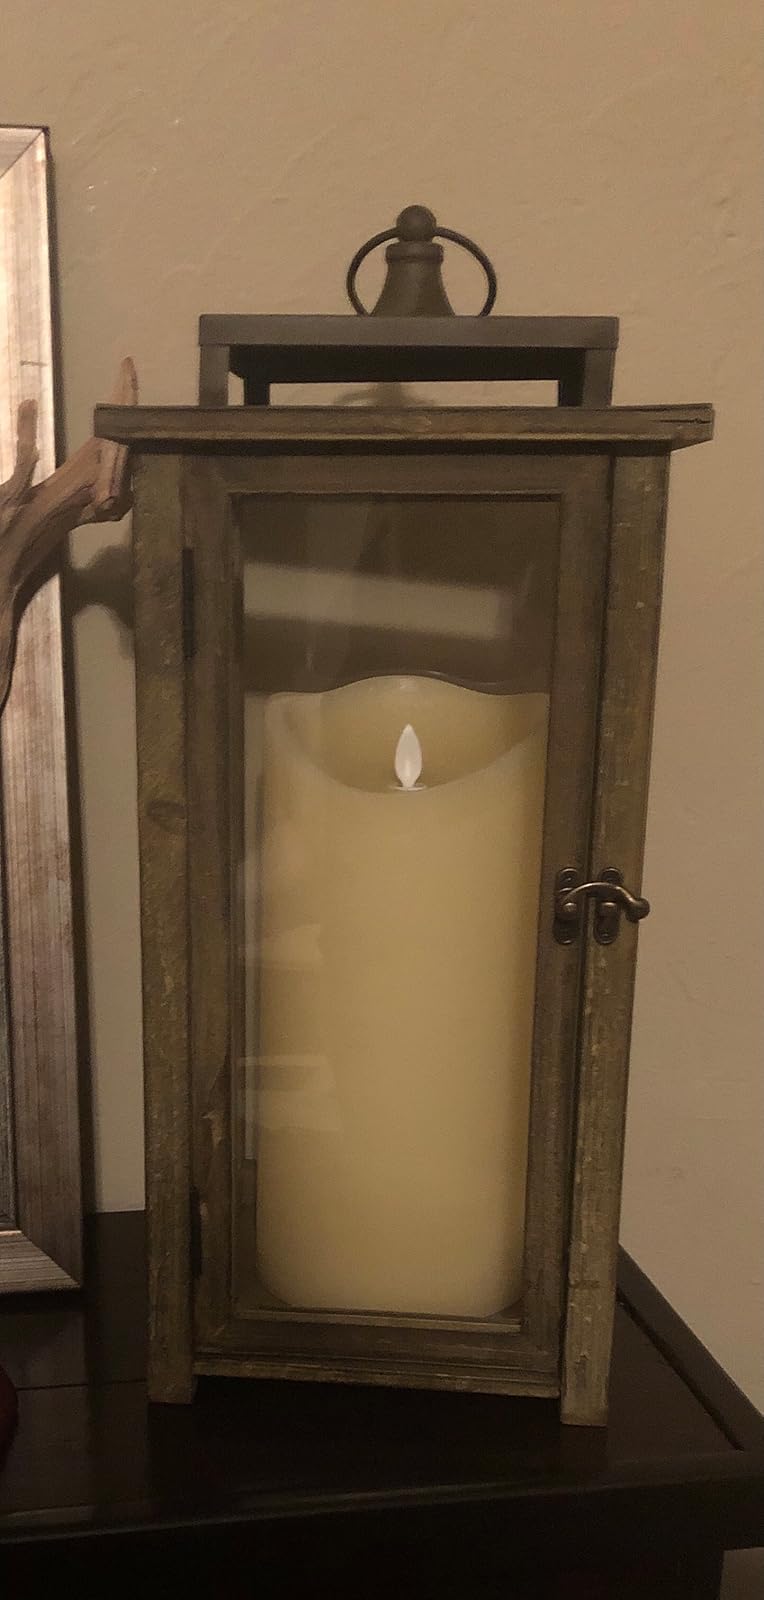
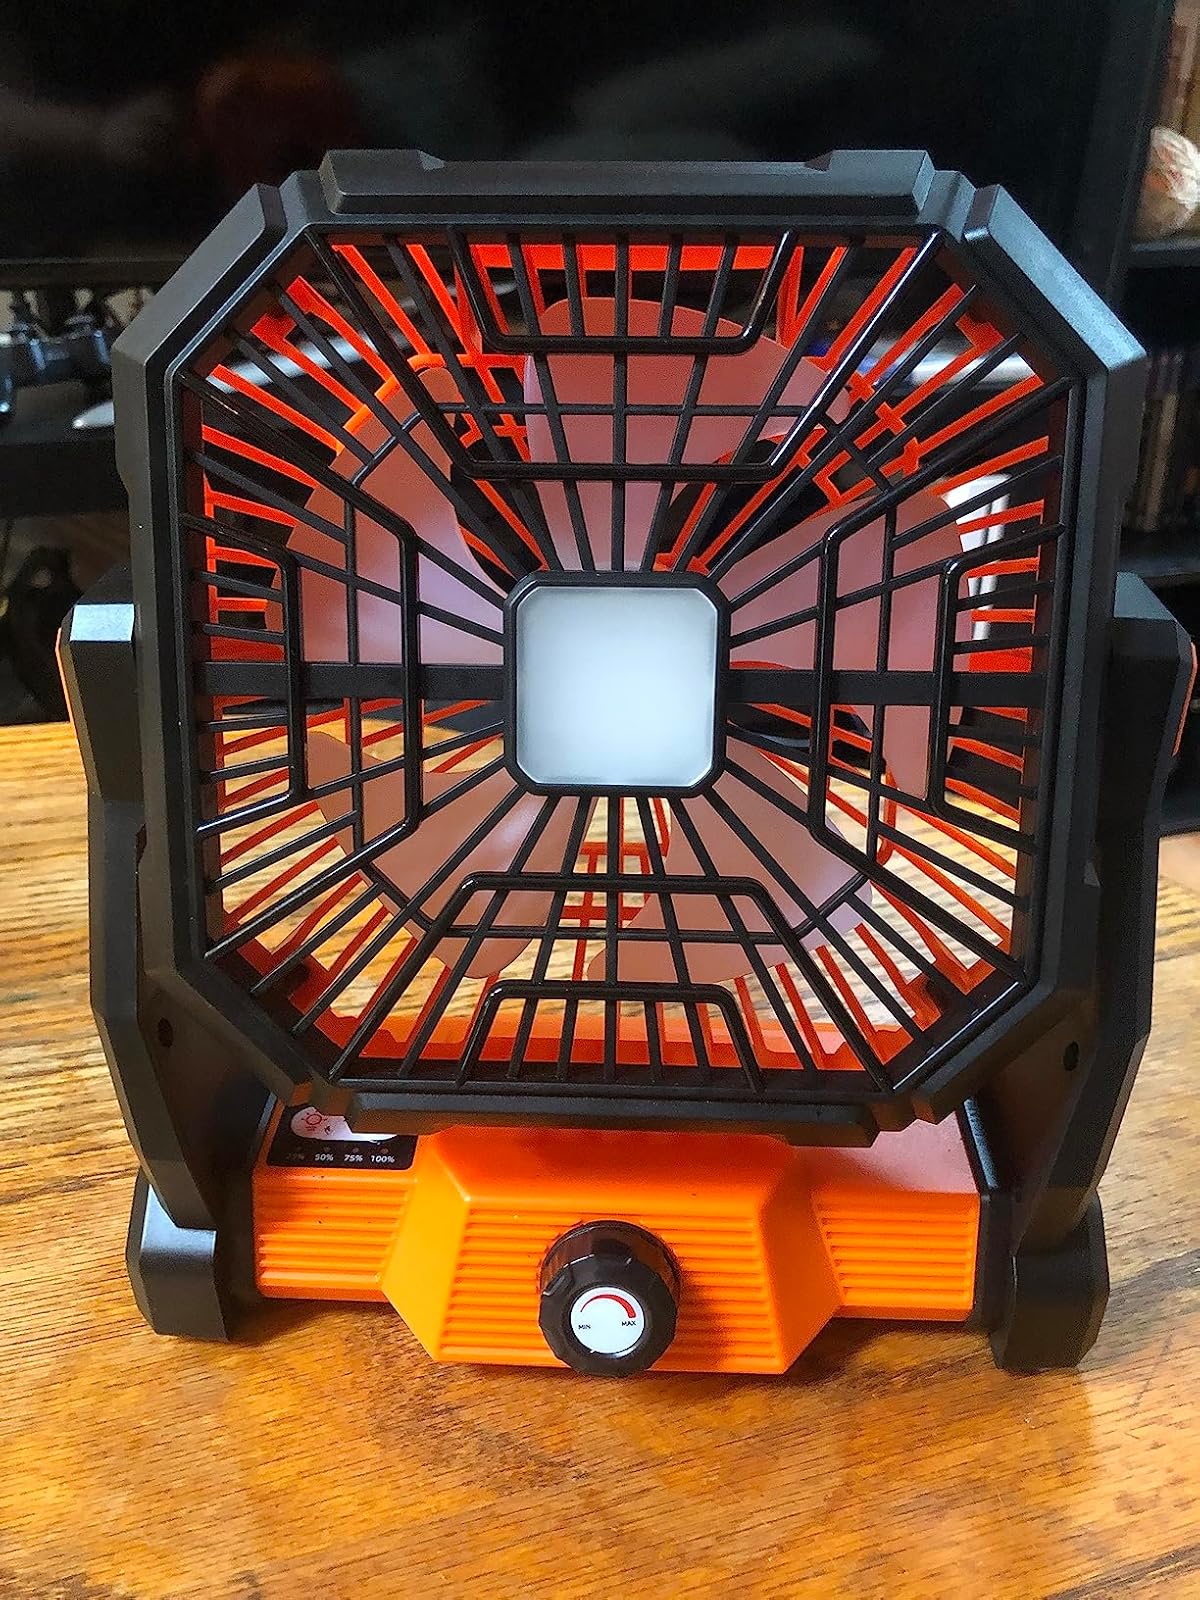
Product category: lantern
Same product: no